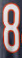
Number: 8